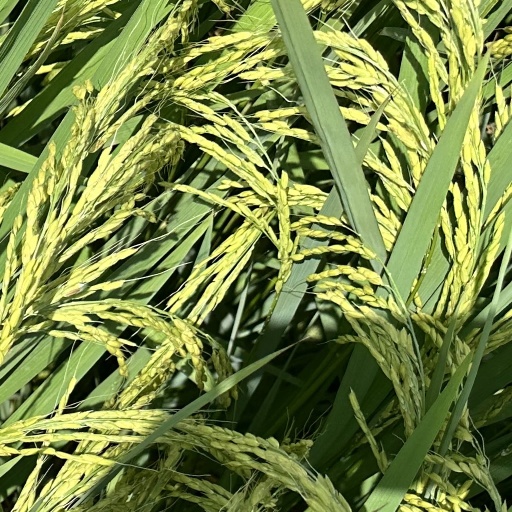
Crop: rice